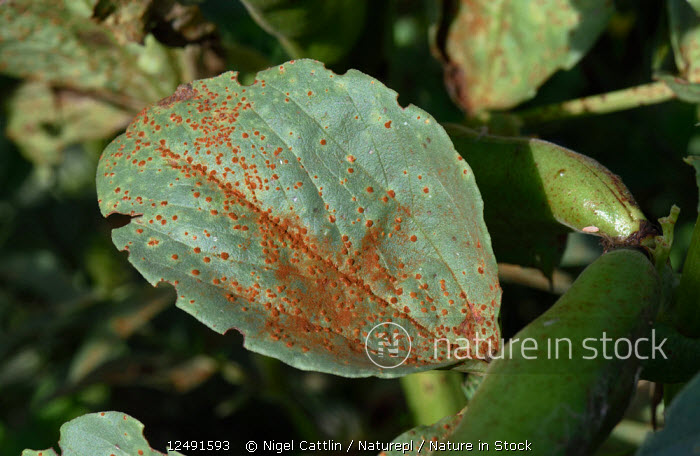
Plant: Bean
Disease: bean rust